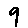
Label: 9